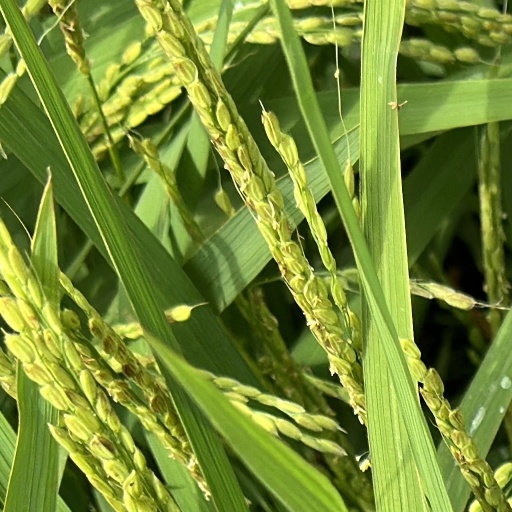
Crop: rice